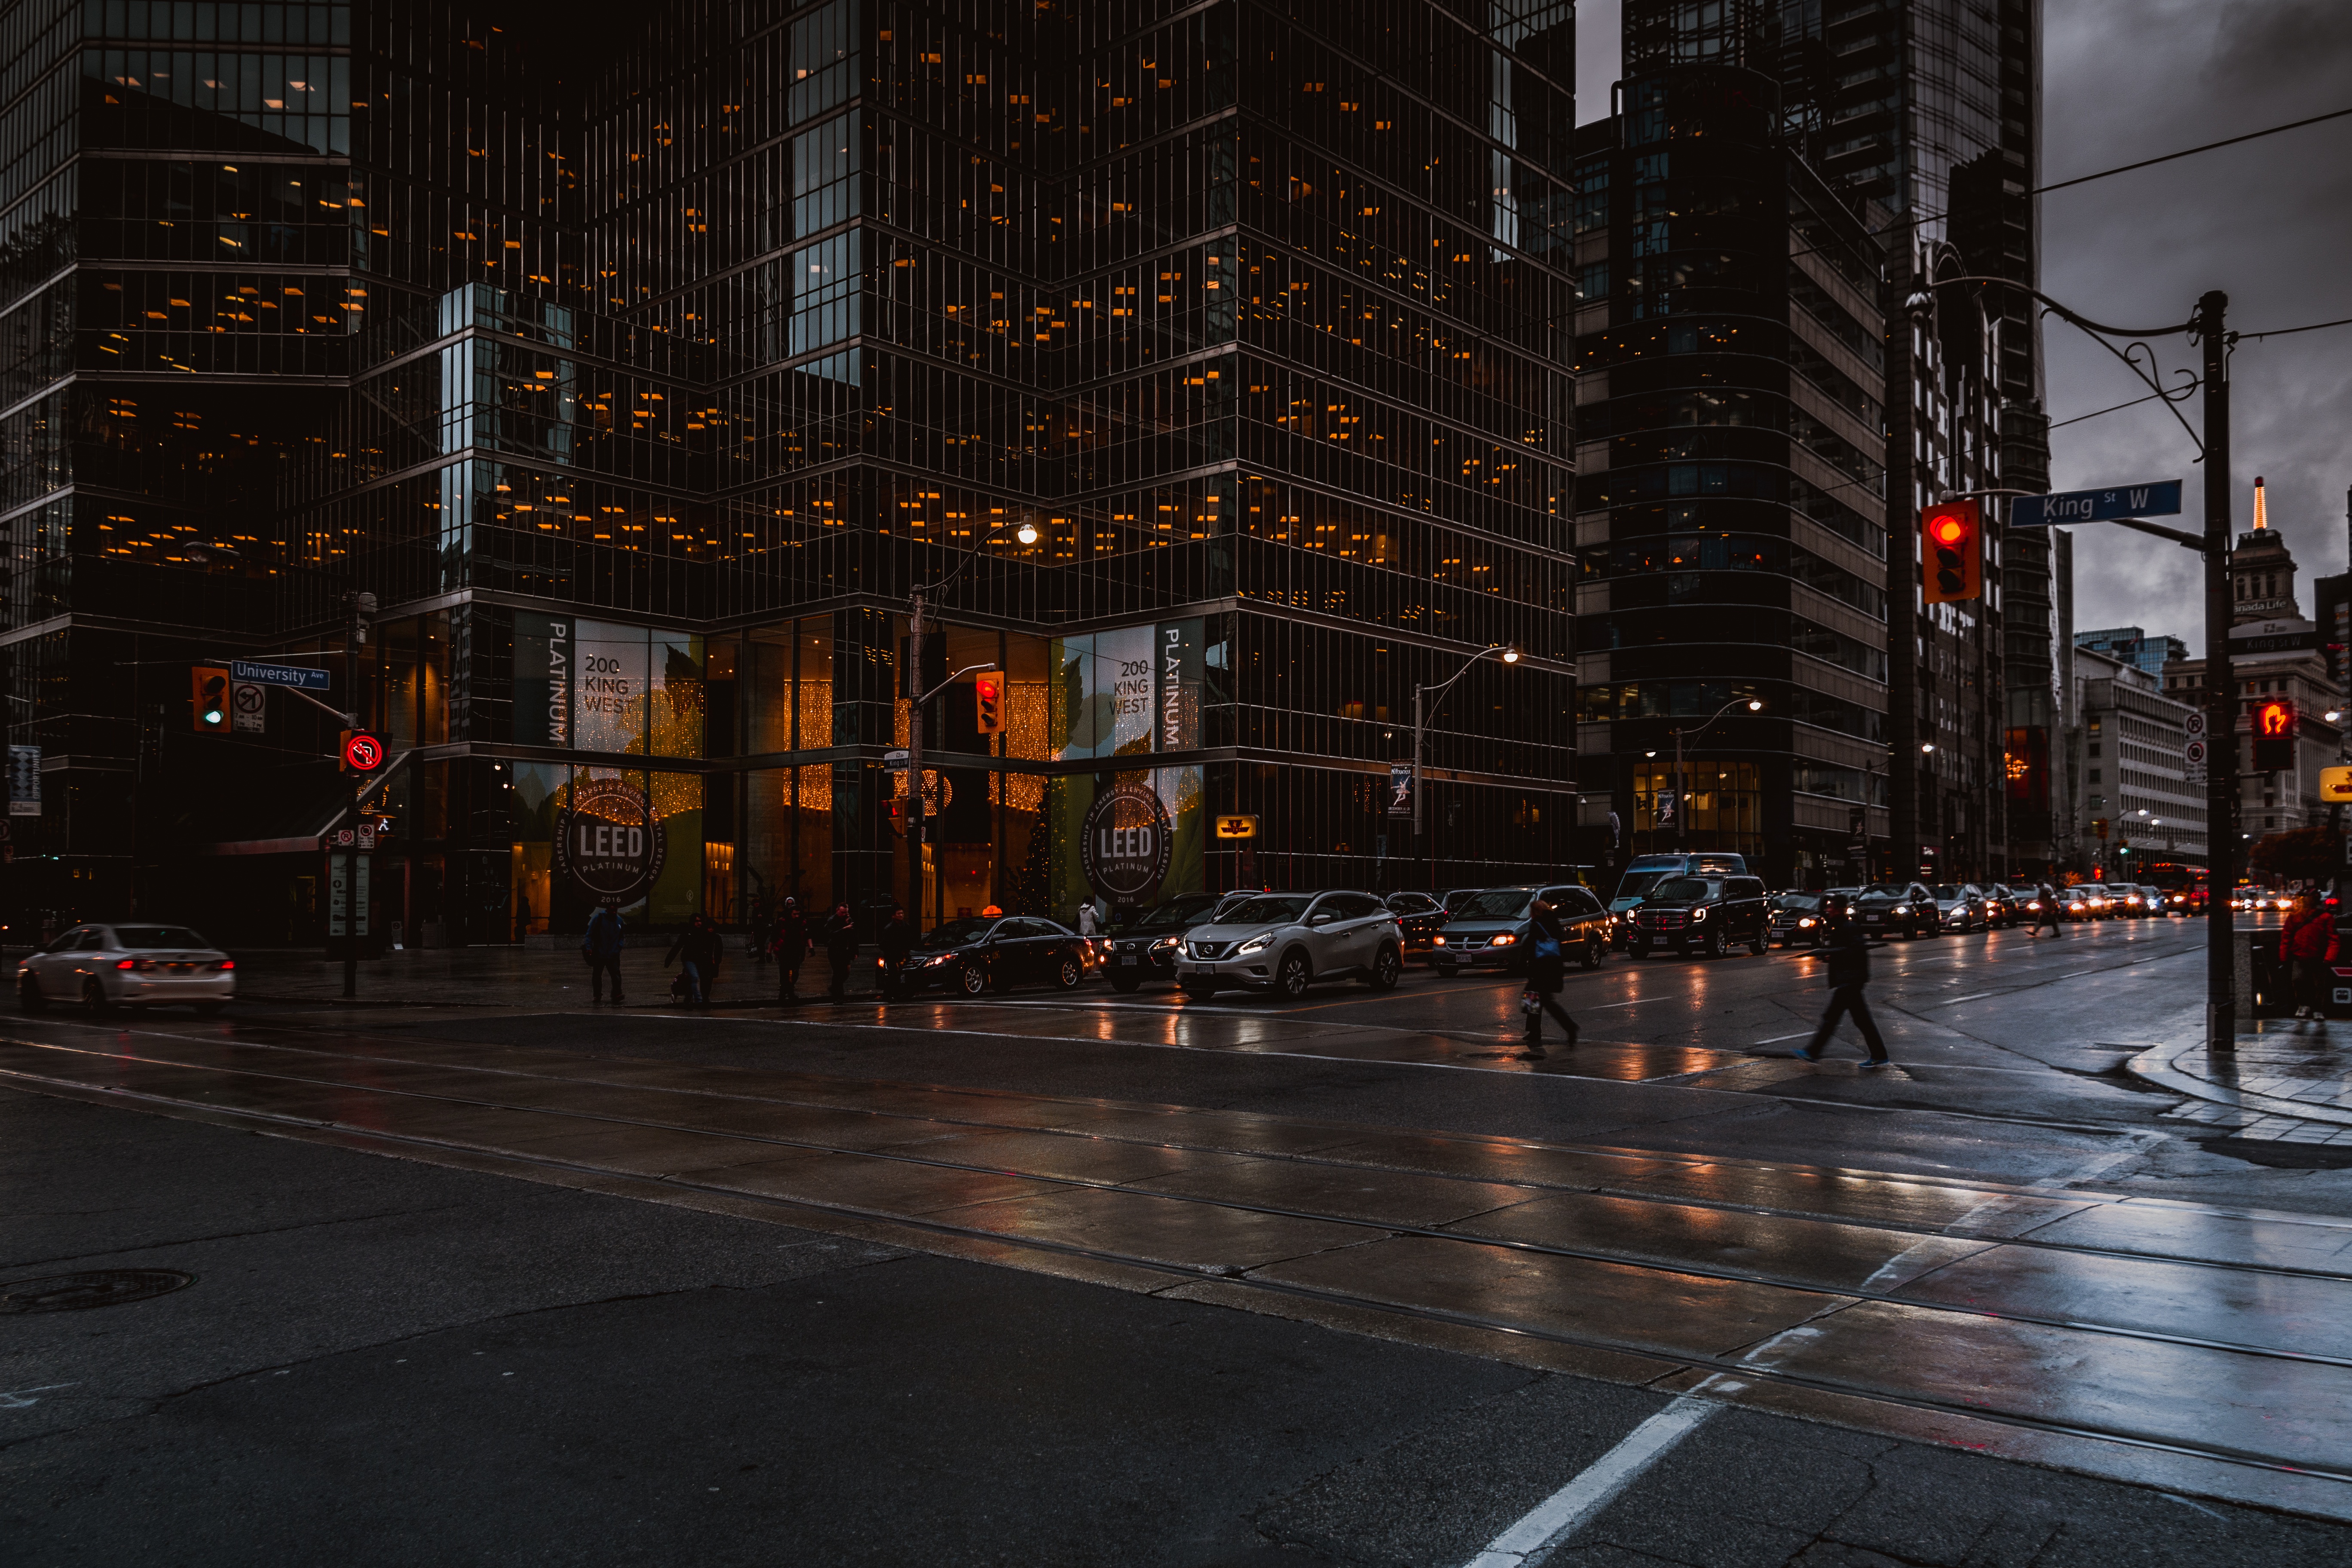
pedestrian, light, road, traffic, street, car, night, building, city, cityscape, downtown, evening, darkness, lane, lighting, infrastructure, metropolis, urban area, human settlement, metropolitan area